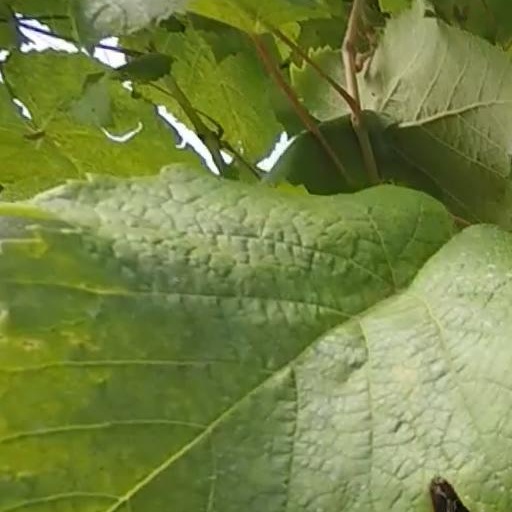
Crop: grape